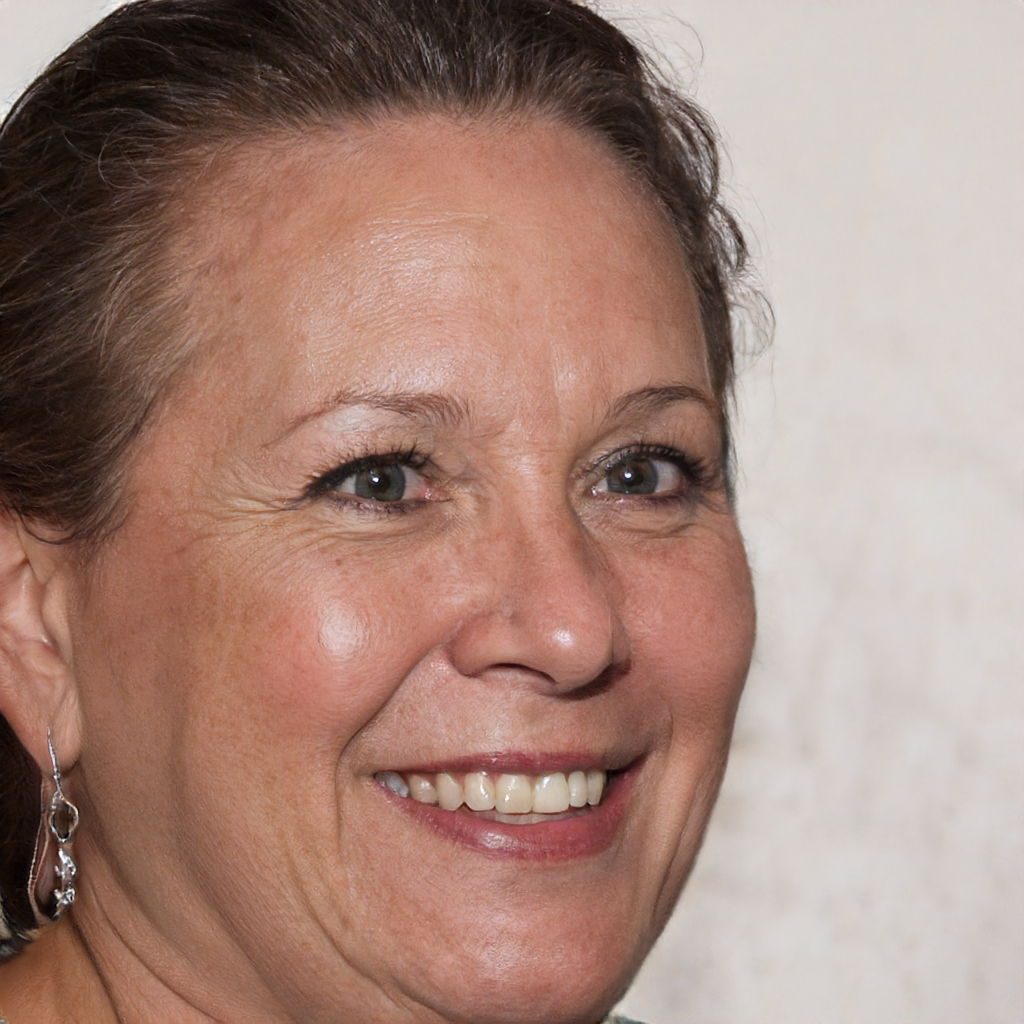
Label: Colored